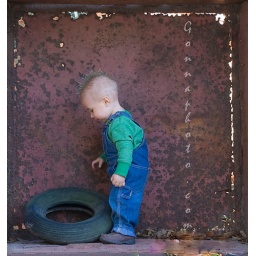
Cash playing in a red box with a tire.